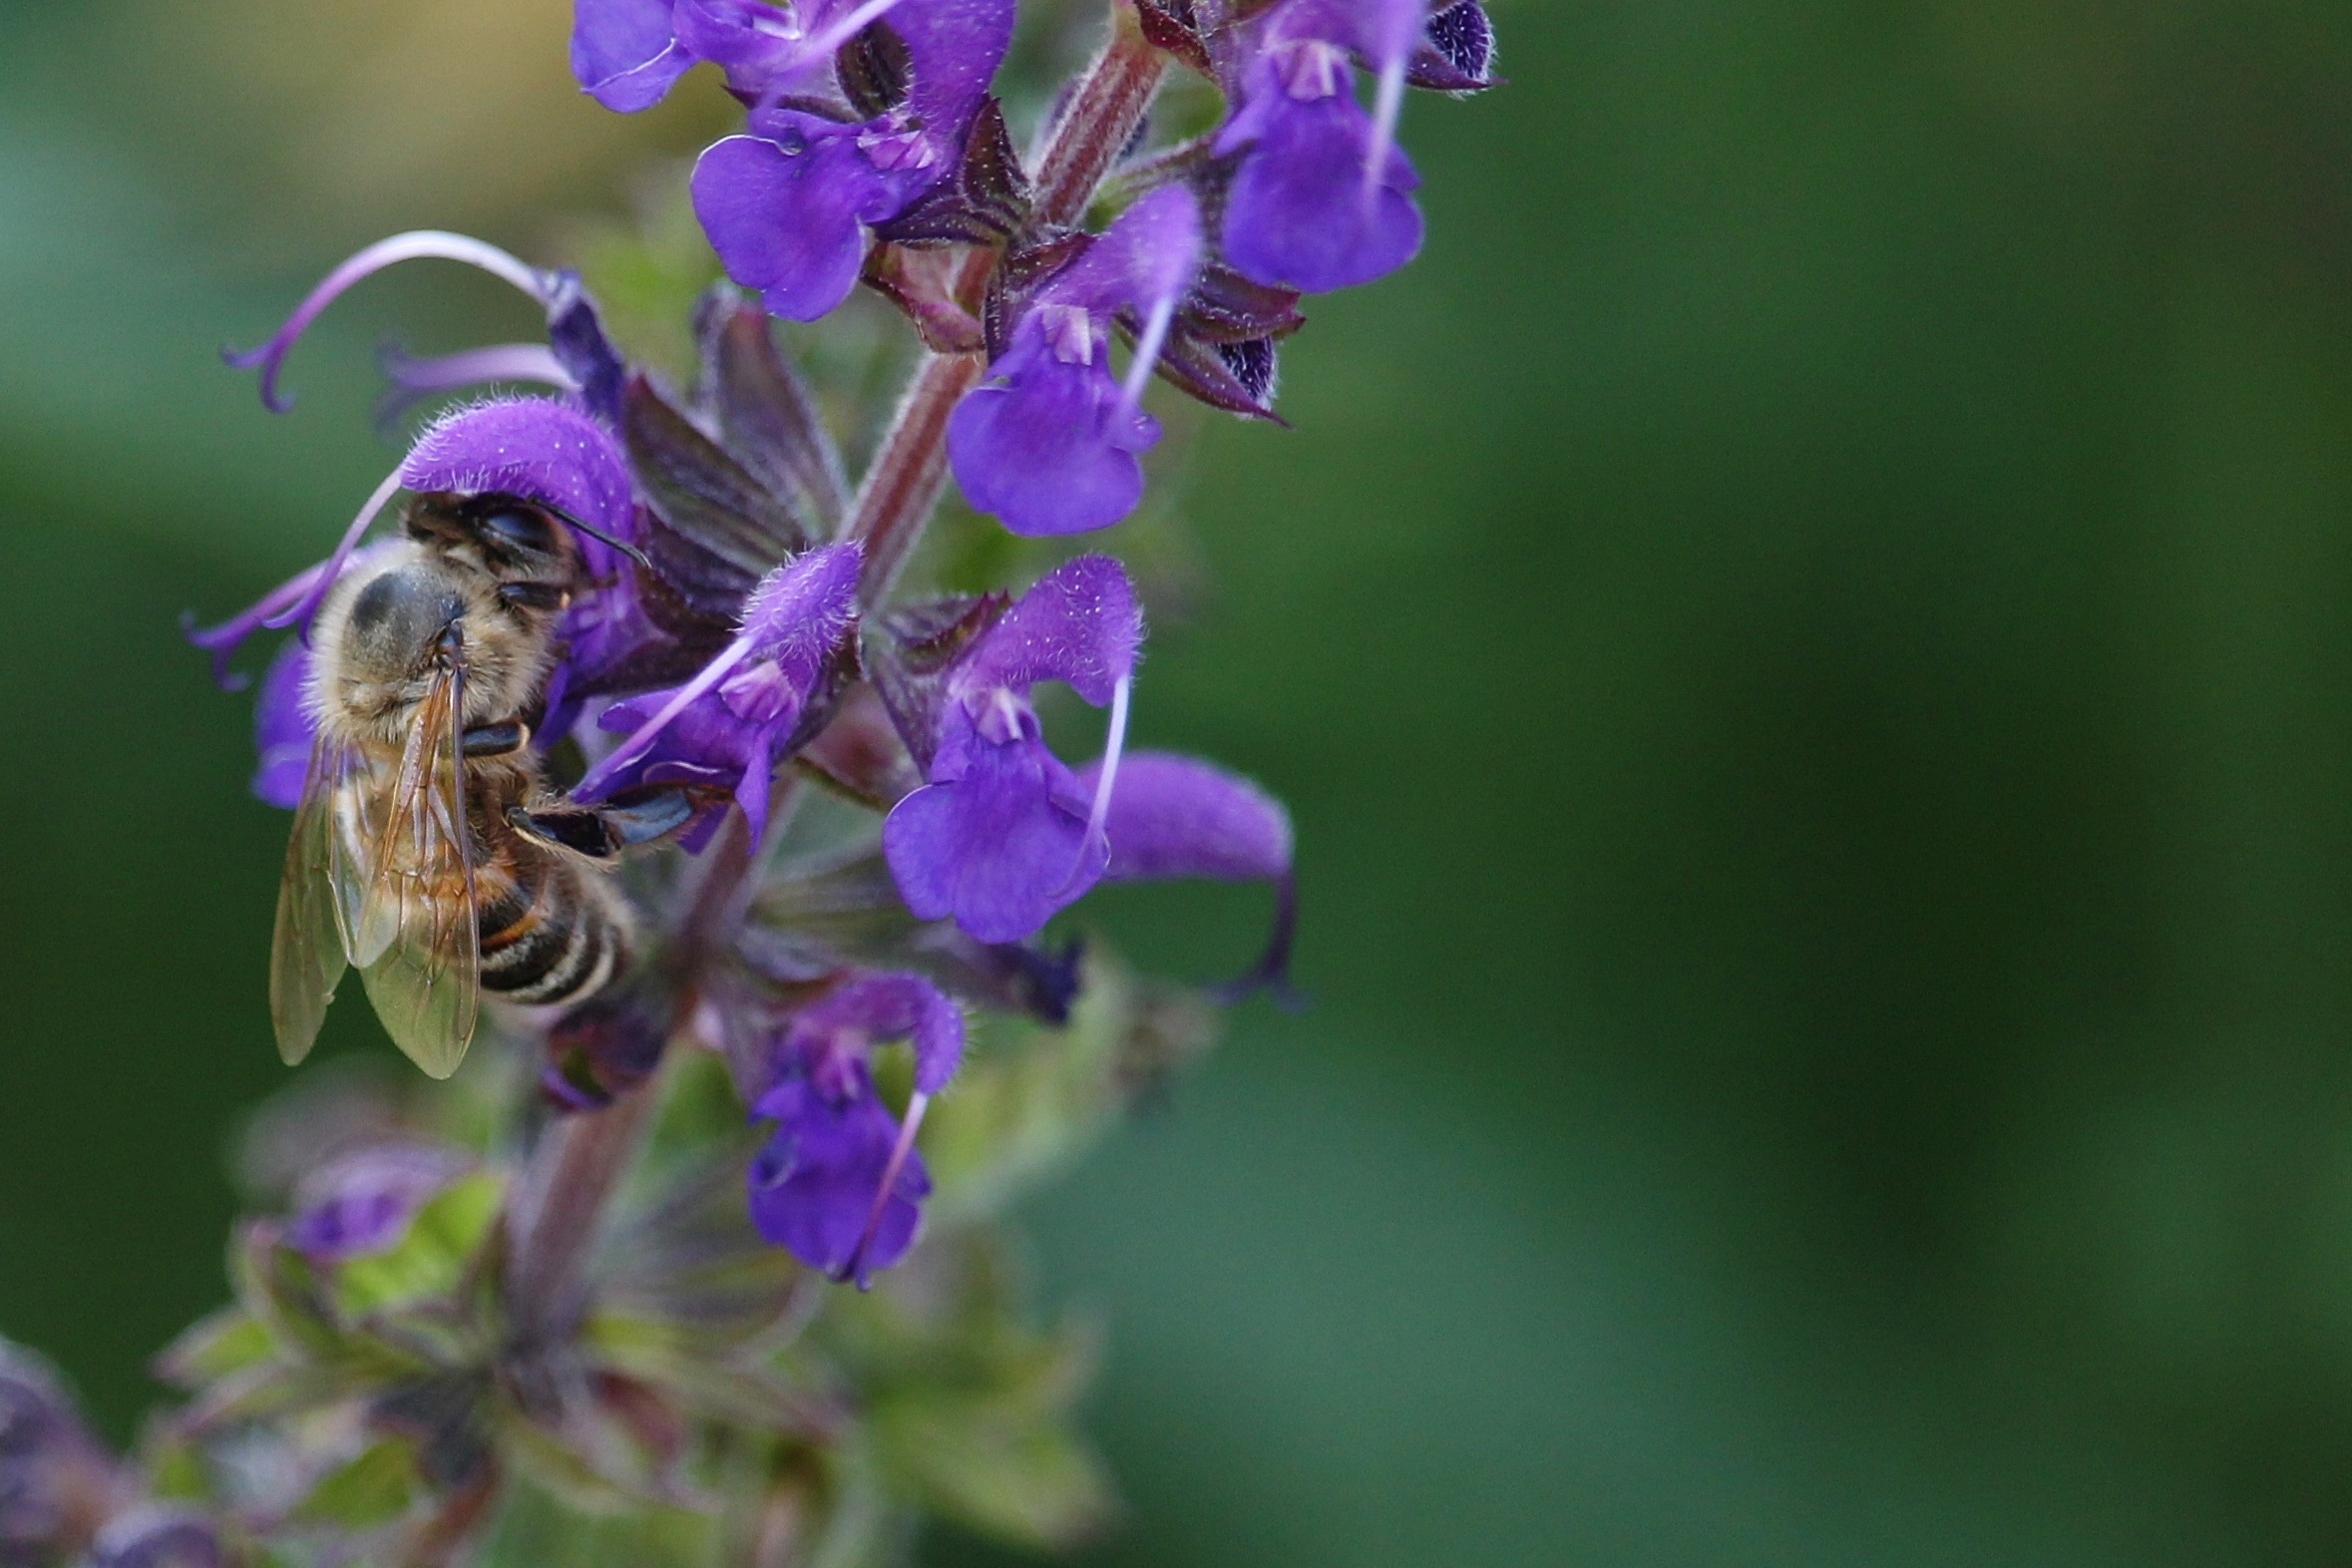
nature, blossom, plant, flower, summer, pollen, pollination, insect, macro, garden, flora, fauna, invertebrate, wildflower, sage, bee, purple flower, nectar, macro photography, honey bee, pollinator, membrane winged insect